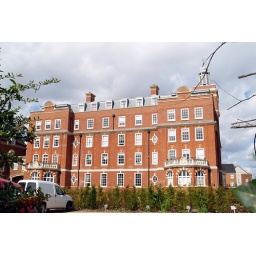
I used to work in the finance department for a summer job - office window is shown!